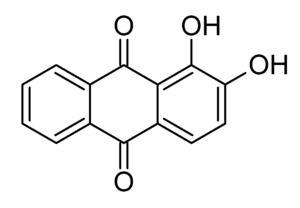
L'alizarine est un colorant rouge d'origine végétale, extrait de la racine de la garance des teinturiers, une plante vivace de la famille des Rubiacées, autrefois largement cultivée pour la teinture qu'elle fournissait.
Carl Theodore Liebermann est un chimiste allemand et fut notamment l'élève d'Adolf von Baeyer. Il fut le premier à synthétiser l'alizarine.